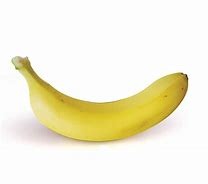
Label: banana